Yinxi

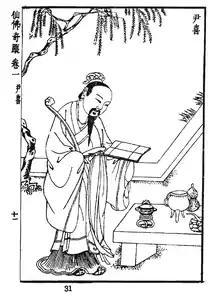
A portrait of Yinxi

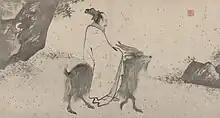
Yinxi, the "Blue-green ram Transcendent" ("Qingyang xian", 青羊仙), painting by Zhang Lu (1464–1538)

Yinxi, formerly romanized as Yin-hsi, was a legendary figure of Zhou China. He was said to have been a guard at the western gate of the Zhou capital Chengzhou (present-day Luoyang) or, alternatively, at the western pass out of the Luo–Yi valley. His own wisdom caused him to halt Laozi on his way through the gate and, supposedly, he successfully importuned the sage to compose the "Tao Te Ching" before permitting him to pass.